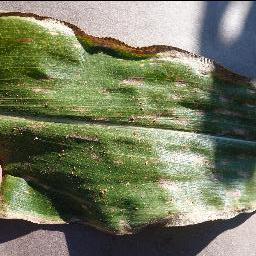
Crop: corn
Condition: (maize)_cercospora_spot_gray_spot